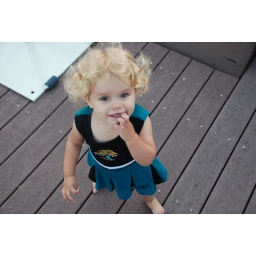
Violet on the roof in her cute little Jacksonville Jaguars cheerleader outfit.